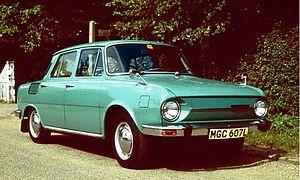
Les Škoda 100 et 110 sont deux automobiles produites entre 1969 et 1980 par le constructeur tchécoslovaque Škoda Auto. L’appellation « Škoda 100 » renvoie aux modèles équipés du moteur 1 000 cm³, tandis que le bloc 1 100 cm³ était réservé aux versions « 110 ».